Vibia Aurelia Sabina

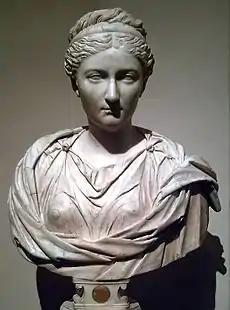

Aurelia Sabina could have been born in Sirmium, Pannonia. In the year of her birth, her parents were preparing war expeditions at Sirmium. Aurelia Sabina was named in honor of the late Roman Empress Vibia Sabina, who was the wife of the Roman Emperor Hadrian and her late father the distinguished suffect consul Lucius Vibius Sabinus. Vibia Sabina was a relative of Aurelia Sabina's parents, since she was the step-sister of Rupilia Faustina, who was the paternal grandmother of Marcus Aurelius and the maternal grandmother of Faustina the Younger.